Boshra Al-Shaeby

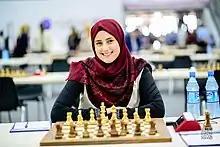
Boshra Alshaebyi in 2016

Boshra Al-Shaeby (born 1995) is a Jordanian chess player who holds the title of Woman FIDE master (WFM, 2012), 43rd Chess Olympiad (women) individual gold medalist (2018).